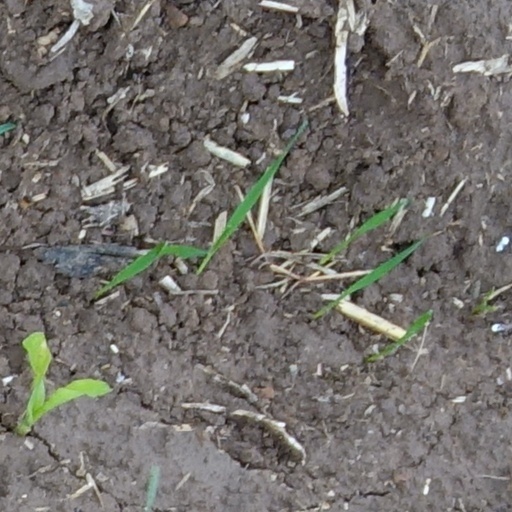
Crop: wheat